Mulford B. Foster

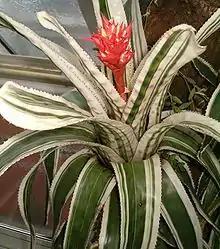
Aechmea orlandiana is one of the new species discovered by Mulford in Brazil and named after his home town of Orlando, Florida.

The following species of plants are taken from the Foster's book "Brazil, Orchid of the Tropics", the Gray's Herbarium at Harvard University and the Smithsonian Institution's Department of Botany. As the number of new species found and collected from South America by Mulford is estimated to be between 170 and perhaps over 200 this list is currently incomplete. Other names can be found in the Institute of Botany in Brazil although few new species are in that location. In the United States the plants were identified predominantly by Lyman Smith after Mulford and at times Mulford and his wife Racine had collected the specimens and returned with them to the US. Sometimes it was discovered in retrospect that he had indeed discovered a new species.